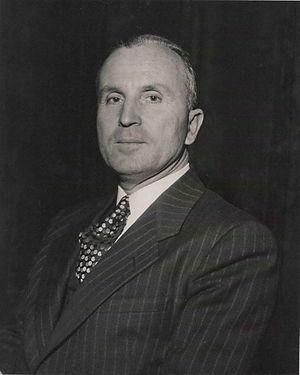
Abdallah al-Yafi est un homme politique libanais. Il est né le 7 septembre 1901 et décédé le 4 novembre 1986.